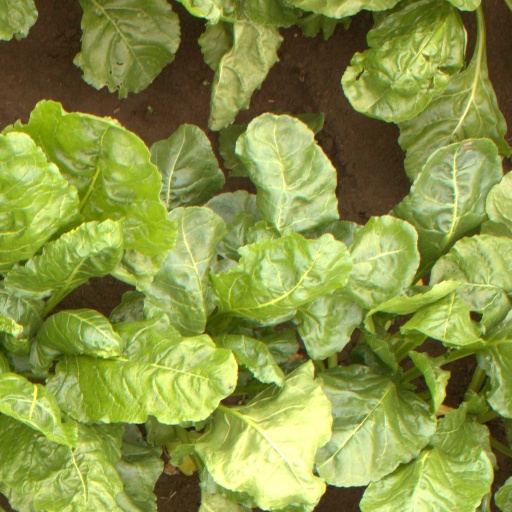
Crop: sugar beet